Polar bear

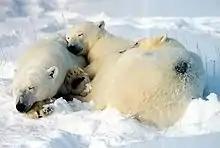
Mother bear and cubs sleeping

The coat consists of dense underfur around long and guard hairs around long. Males have long hairs on their forelegs, which is thought to signal their fitness to females. The outer surface of the hairs has a scaly appearance, and the guard hairs are hollow, which allows the animals to trap heat and float in the water. The transparent guard hairs forward scatter ultraviolet light between the underfur and the skin, leading to a cycle of absorption and re-emission, keeping them warm. The fur appears white because of the backscatter of incident light and the absence of pigment. Polar bears gain a yellowish colouration as they are exposed more to the sun. This is reversed after they moult. It can also be grayish or brownish. Their light fur provides camouflage in their snowy environment. After emerging from the water, the bear can easily shake itself dry since the hairs are resistant to tangling when wet. Oil secretions prevent the hair from freezing. The skin, including the nose and lips, is black and absorbs heat. Polar bears have a thick layer of fat underneath the skin, which provides both warmth and energy. Polar bears maintain their core body temperature at about . Overheating is countered by a layer of highly vascularized striated muscle tissue and finely controlled blood vessels. Bears also cool off by entering the water.